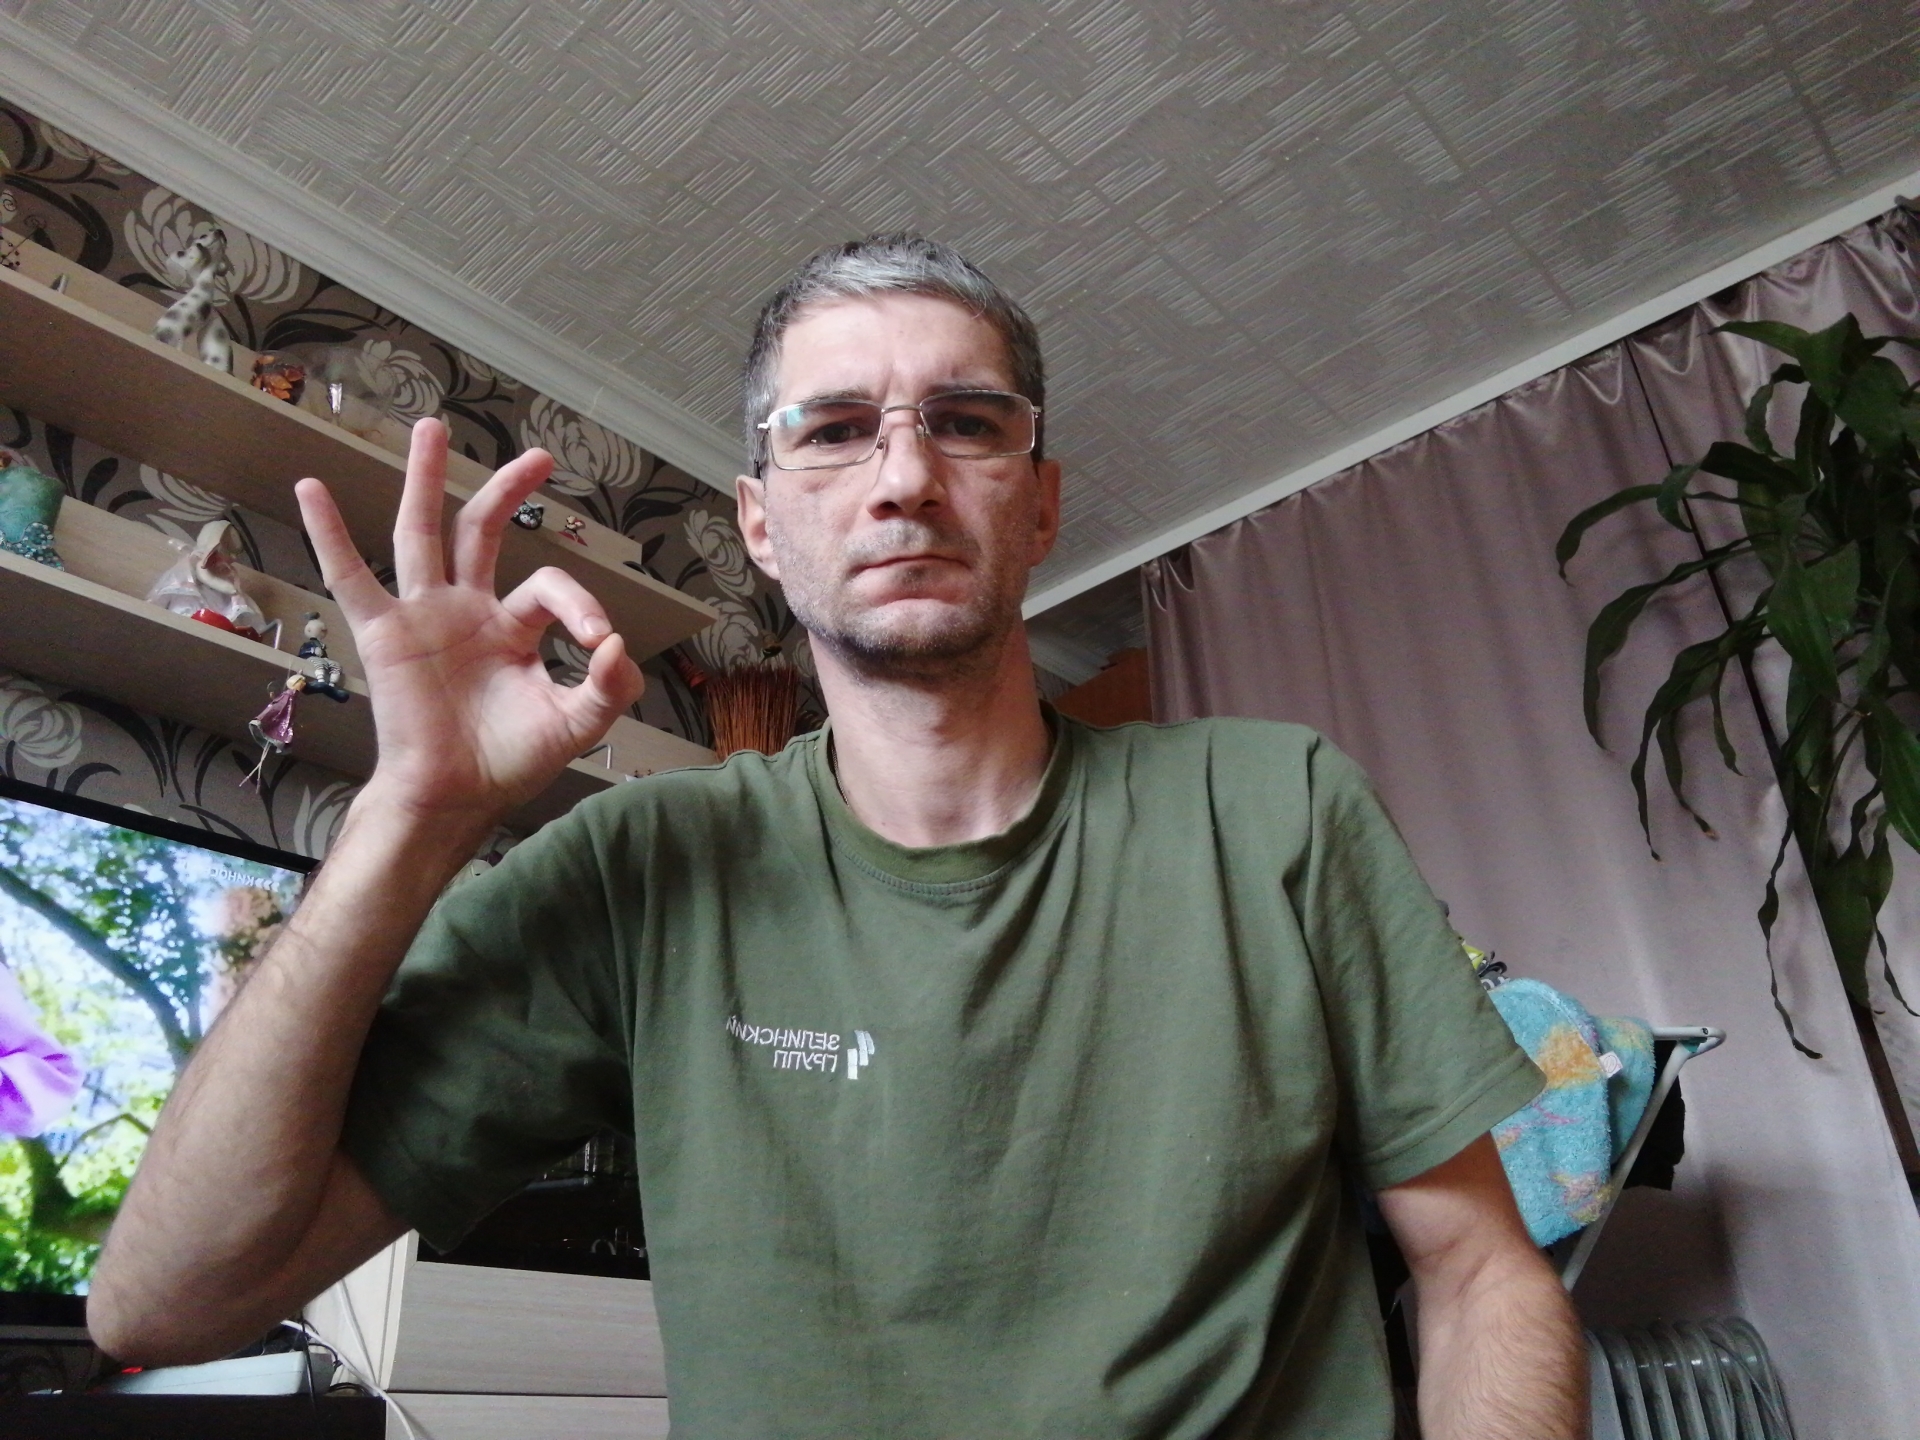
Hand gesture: ok